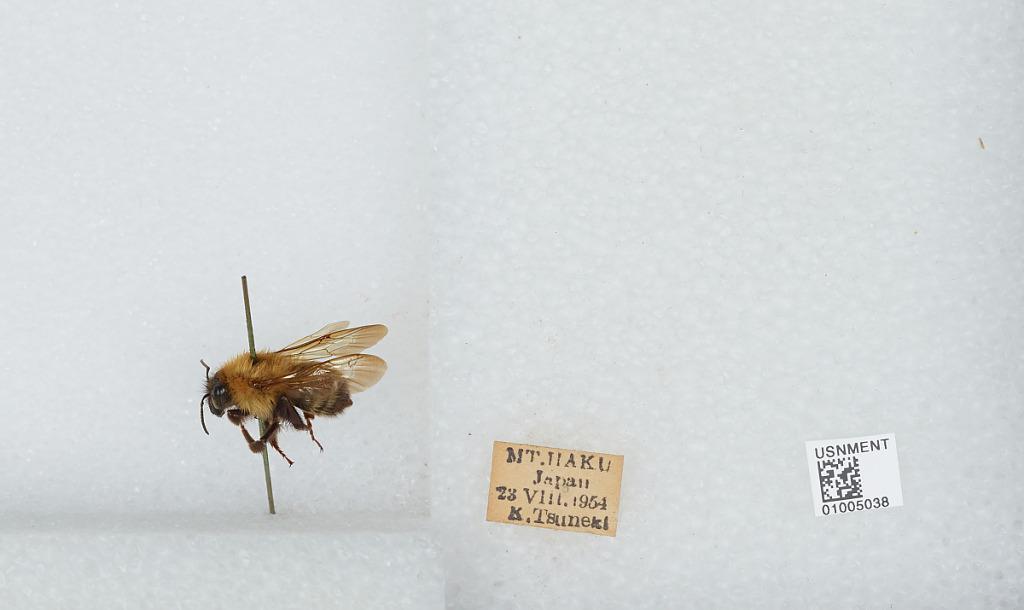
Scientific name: Bombus (Diversobombus) diversus Smith
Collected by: K. Tsuneki
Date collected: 1954-8-23
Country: Japan
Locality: Mt. Haku